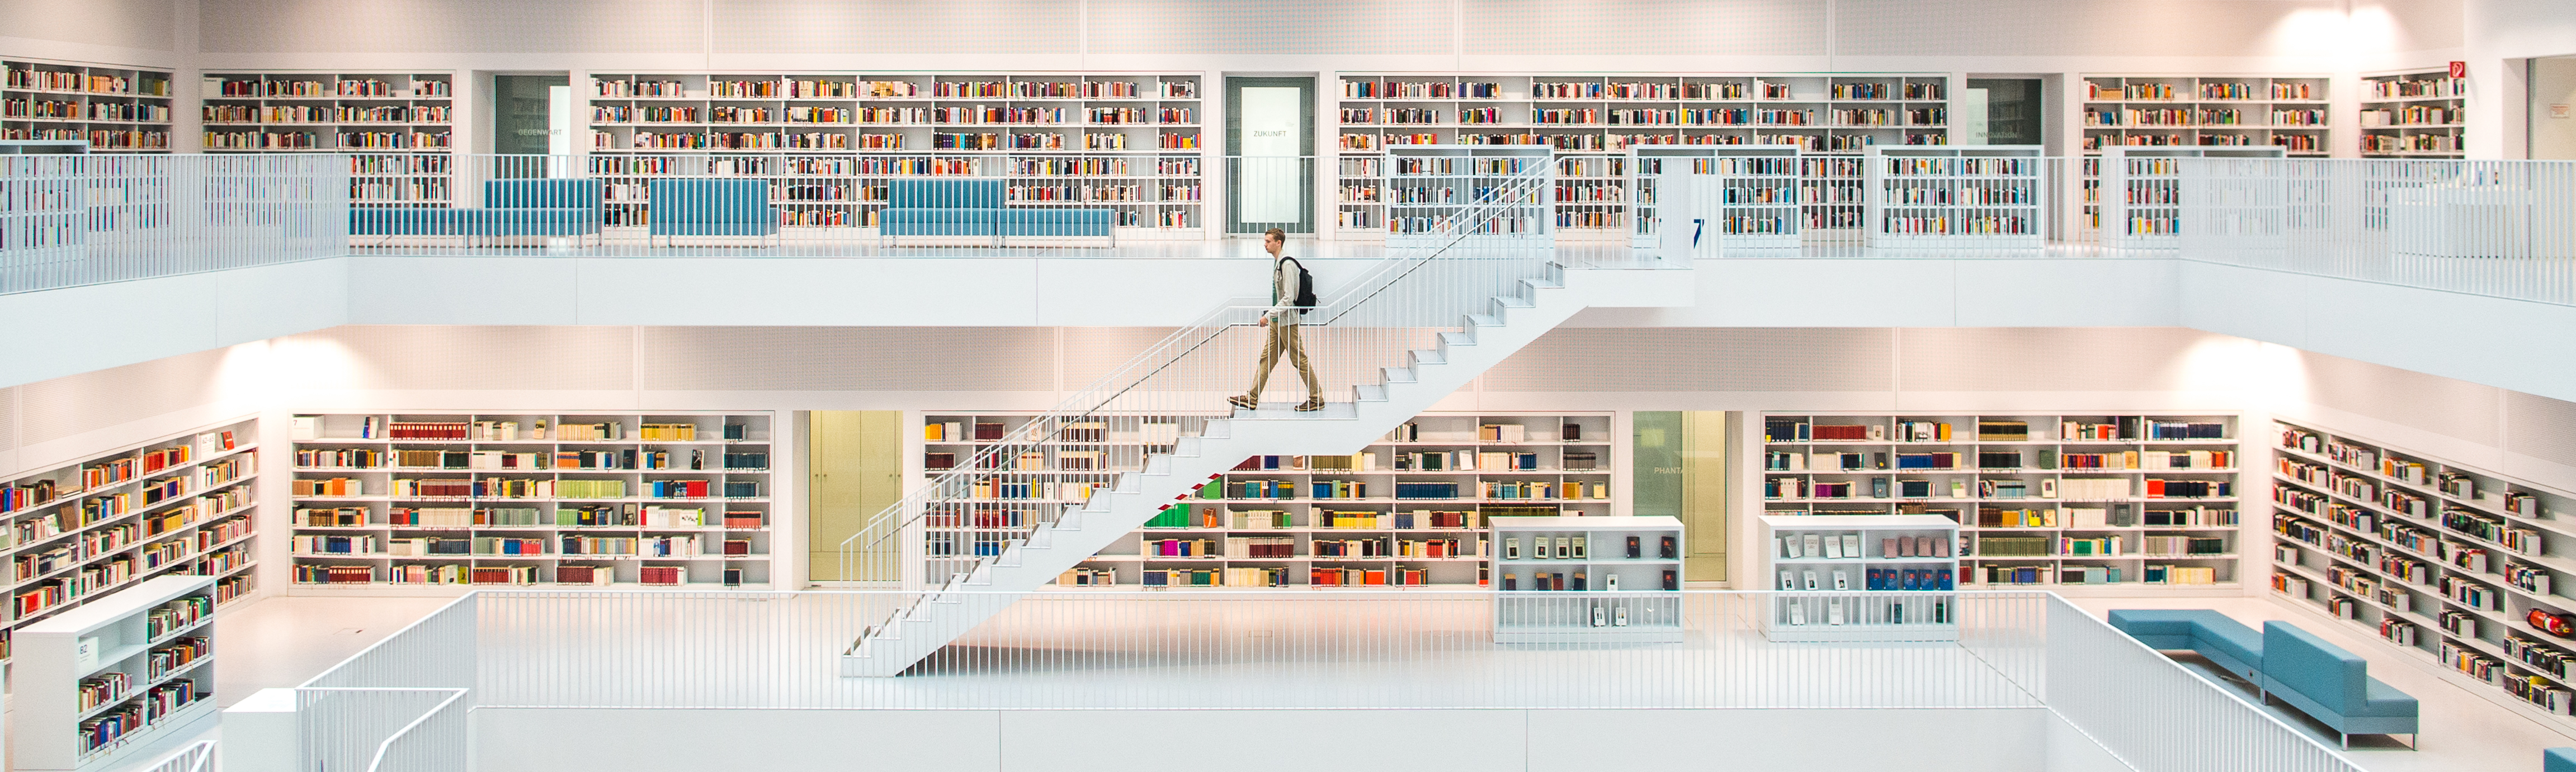
white, street, photography, building, ebook, training, black, interior design, streetphotography, flickr, thomas, video, library, olympus, omd, fuji, leica, monochrom, leuthard, retail, hcb, thomasleuthard, public library, shopping mall